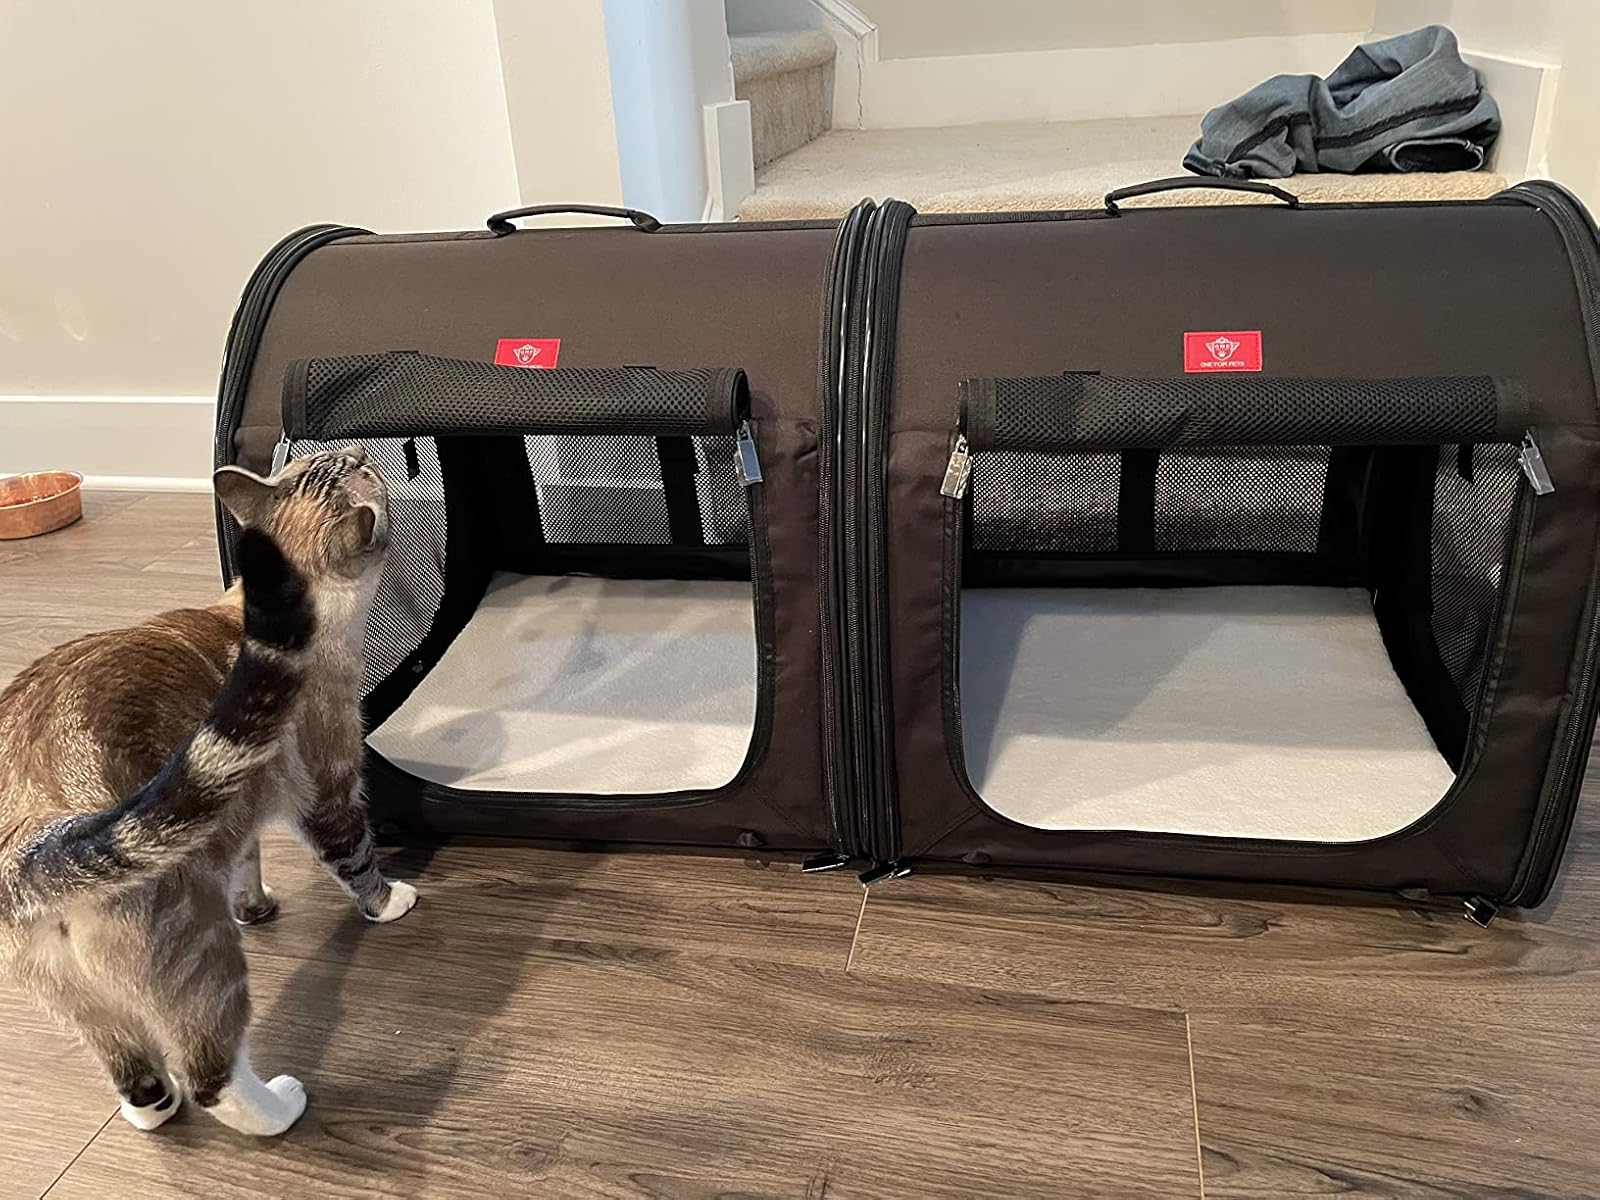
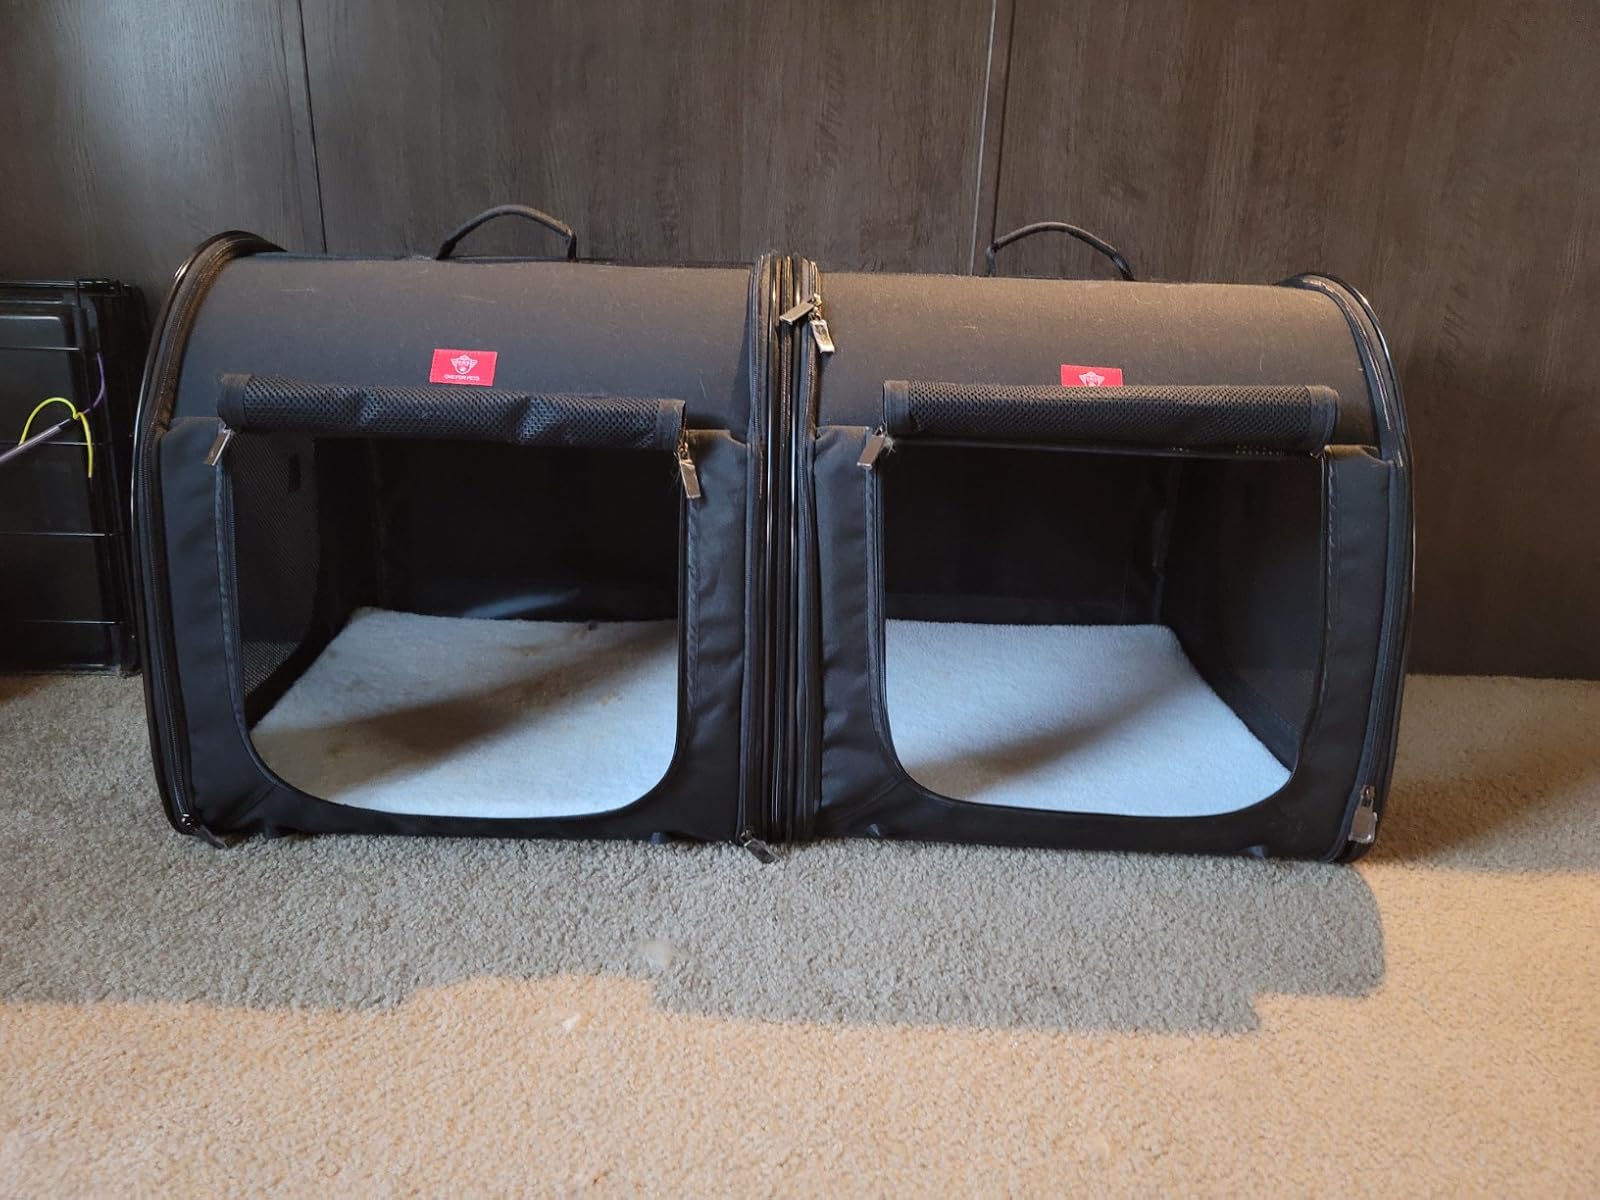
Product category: items_kennel
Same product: yes